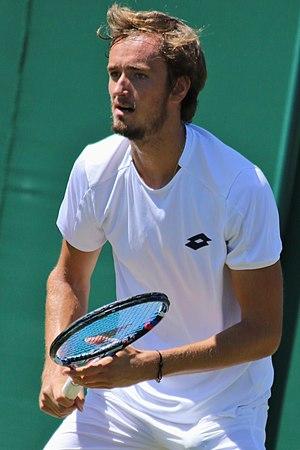
Daniil Medvedev, né le 11 février 1996 à Moscou, est un joueur de tennis russe, professionnel depuis 2014.